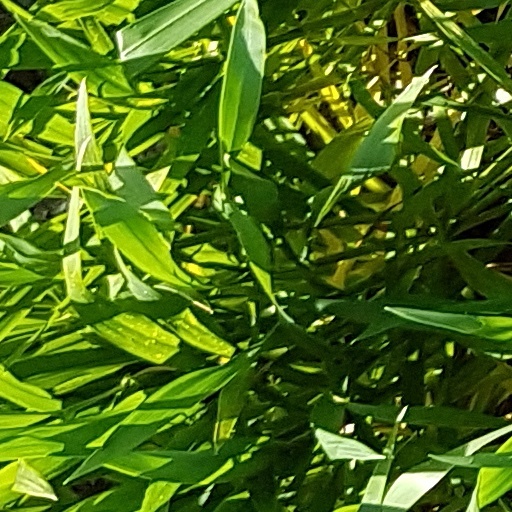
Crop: wheat